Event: Nepal Earthquake
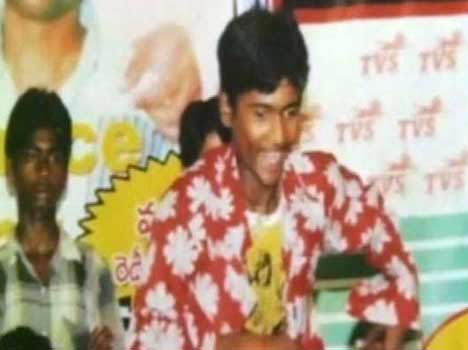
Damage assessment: no_damage